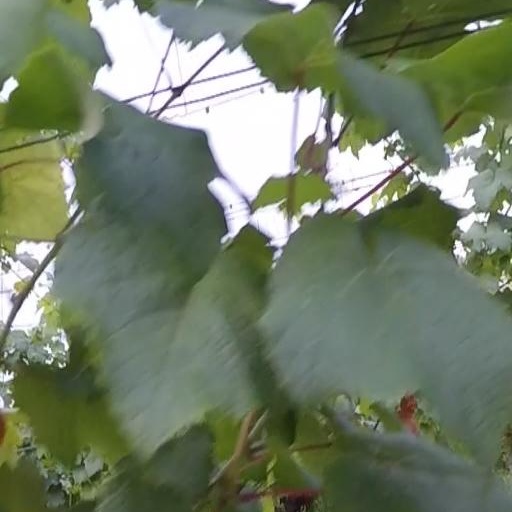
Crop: grape